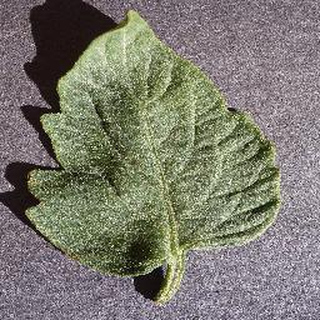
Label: healthy_tomato